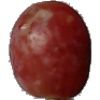
Label: Grape Pink 1